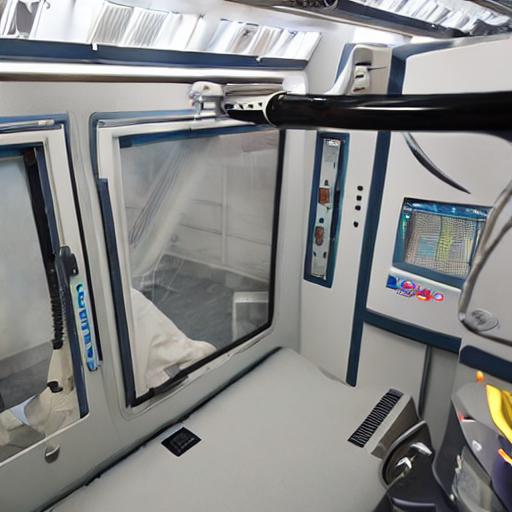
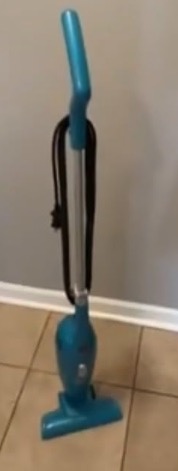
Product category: items_vacuum
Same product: no